A Trip to Paramountown

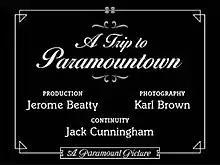
Title card

A Trip to Paramountown is a 1922 American short silent documentary film produced by Famous Players–Lasky and released through Paramount Pictures, to celebrate 10 years of Paramount's founding. The film runs about 20 minutes and features many personalities then under contract to Famous Players–Lasky and Paramount.